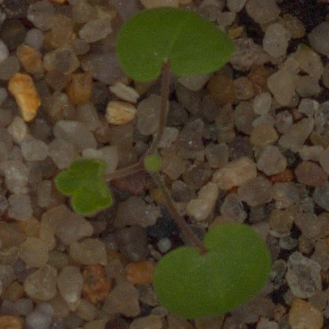
Label: smallflowered_cranesbill